Cooch Behar

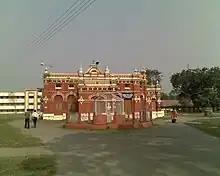
A.B.N. Seal College

Being a popular tourism hub, Cooch Behar is well connected through railway with almost all parts of the country. Two stations serve the city.